Massouda Jalal

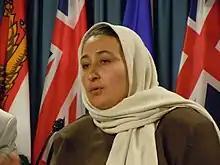
Dr Massouda Jalāl at the United Nations Headquarters

Massouda Jalāl is the first woman in the history of Afghanistan who ran for the Office of the President of Afghanistan in 2002, 2004, and again in 2019. Dr. Jalāl emerged as a leading voice of Afghan women after her election as the Representative to the 2002 Loya Jirga (Grand Assembly) as she became one of the frontrunners for the position of Interim President of Afghanistan, opposite to ex-president Hamid Karzai.